Linden Avenue School

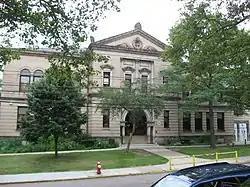

The Linden Avenue School, in the Point Breeze neighborhood of Pittsburgh, Pennsylvania is a building from 1903. It was listed on the National Register of Historic Places in 1986.